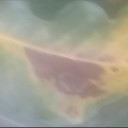
Label: Leaf_rust